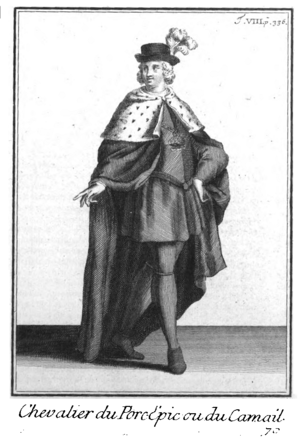
Description de différents types d'ordres avec les gravures correspondantes montrants les habits cérémoniels de l'ordre